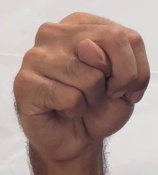
ASL sign: N